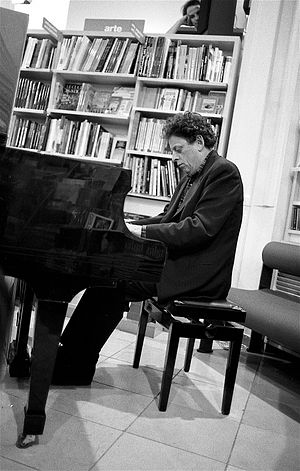
Minimalistisk musik / Den minimalistiske bevægelse / De "repetitive" : Steve Reich og Philip Glass
Philip Glass i 1993
Minimalistisk musik er en strømning inden for den samtidige musik der opstod i 1960'erne i USA og som repræsenterer en vigtig del af dette lands klassiske musik. I Frankrig kaldes bevægelsen ofte musique répétitive og er mere specifikt en betegnelse for de værker der benytter gentagelsen som kompositionsteknik. Nogle af de vigtigste komponister er La Monte Young, Terry Riley, Steve Reich, Philip Glass og John Adams. Pionererne var La Monte Young med sit værk Composition no. 7 fra 1960 og Terry Riley værket In C komponeret i 1964.